List of birds of North America

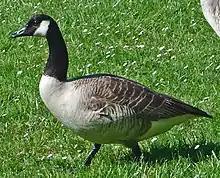
Canada goose

The family Anatidae includes the ducks and most duck-like waterfowl, such as geese and swans. These birds are adapted to an aquatic existence with webbed feet, flattened bills, and feathers that are excellent at shedding water due to special oils.